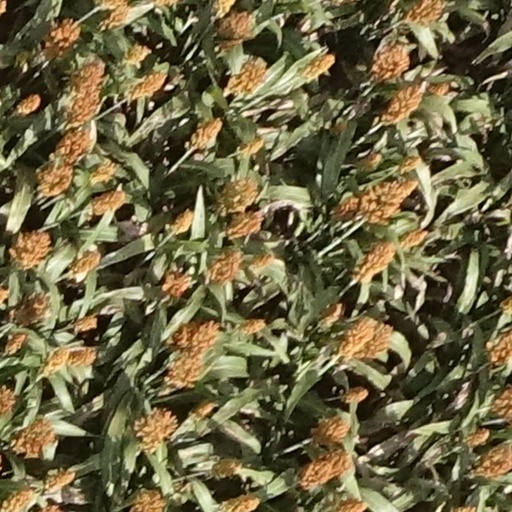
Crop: sorghum